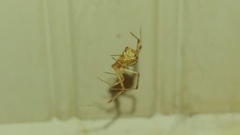
Species: Parasteatoda_tepidariorum